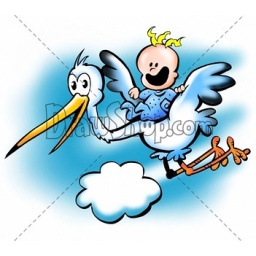
Stork flying with a baby boy in blue heaven